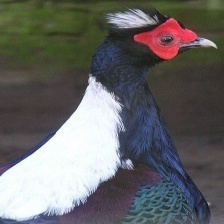
Species: SWINHOES PHEASANT
Scientific name: LOPHURA SWINHOII